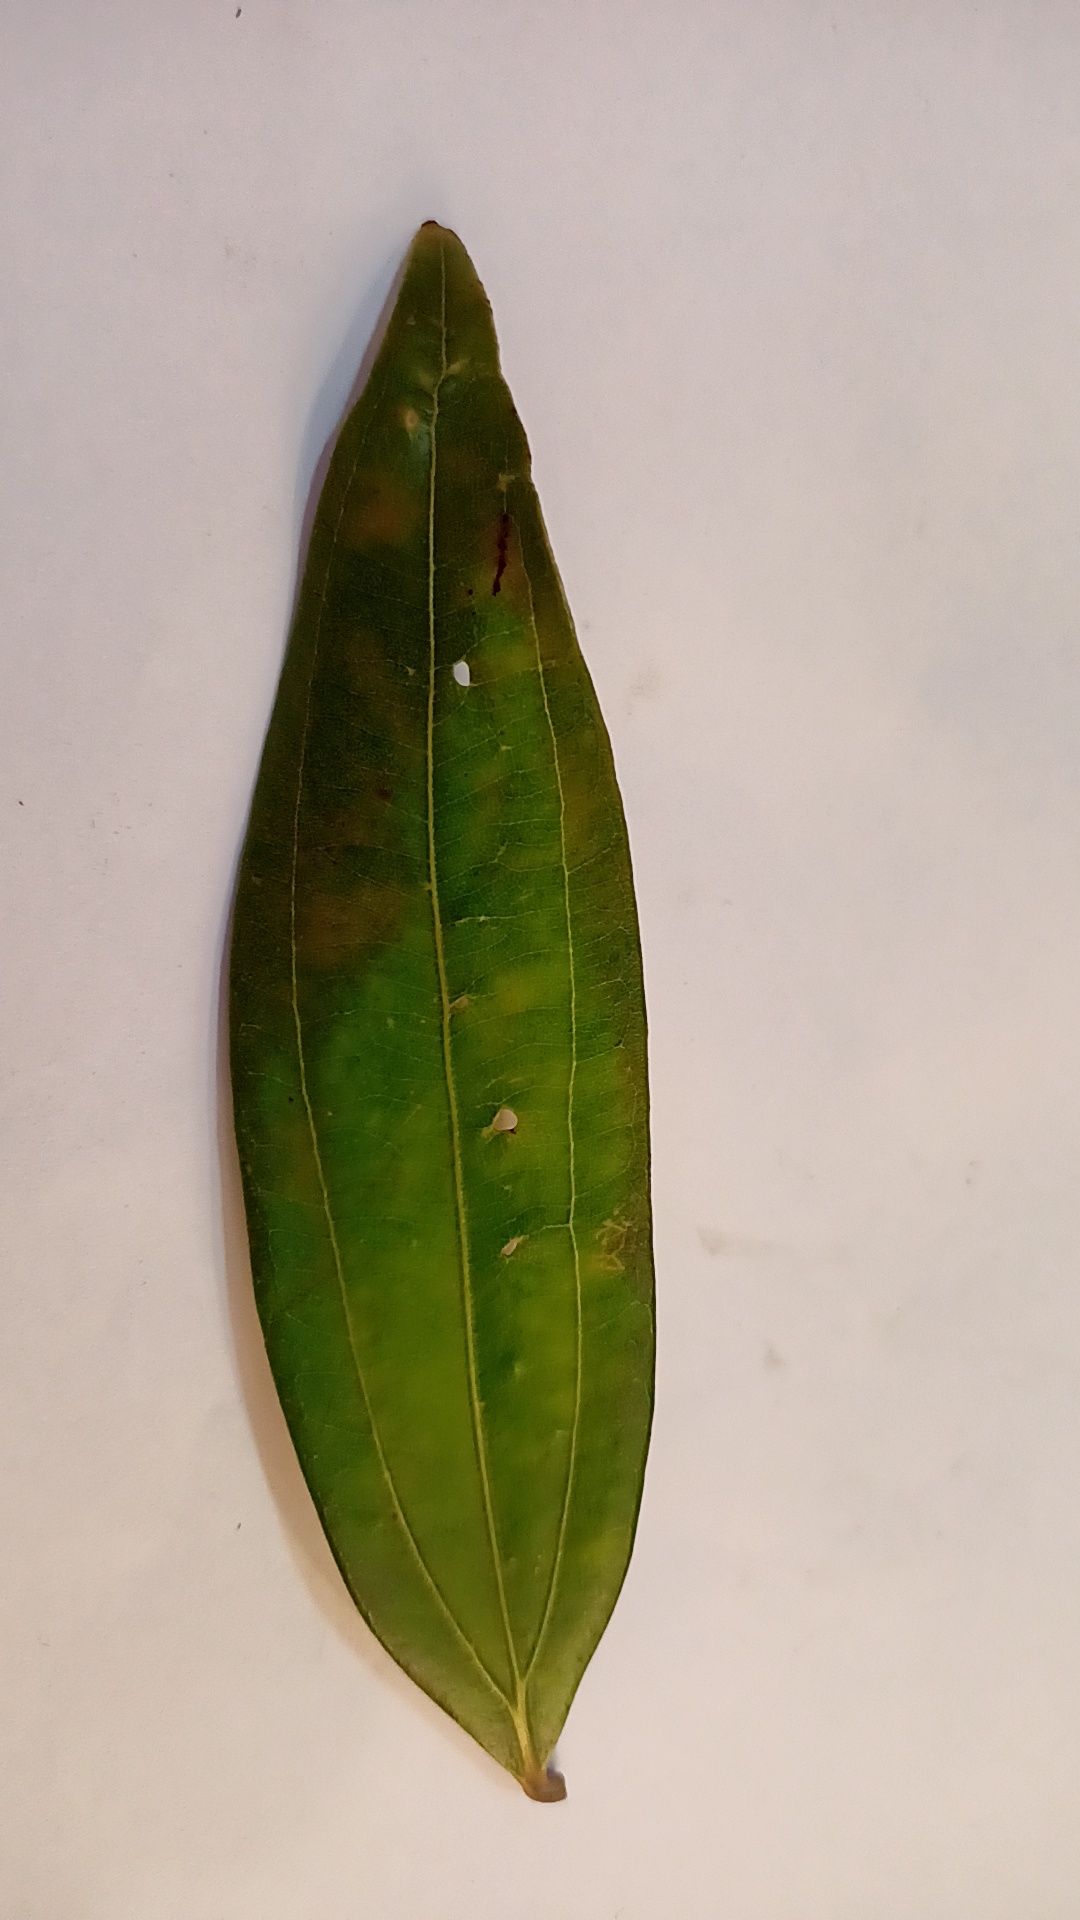
Label: Disease